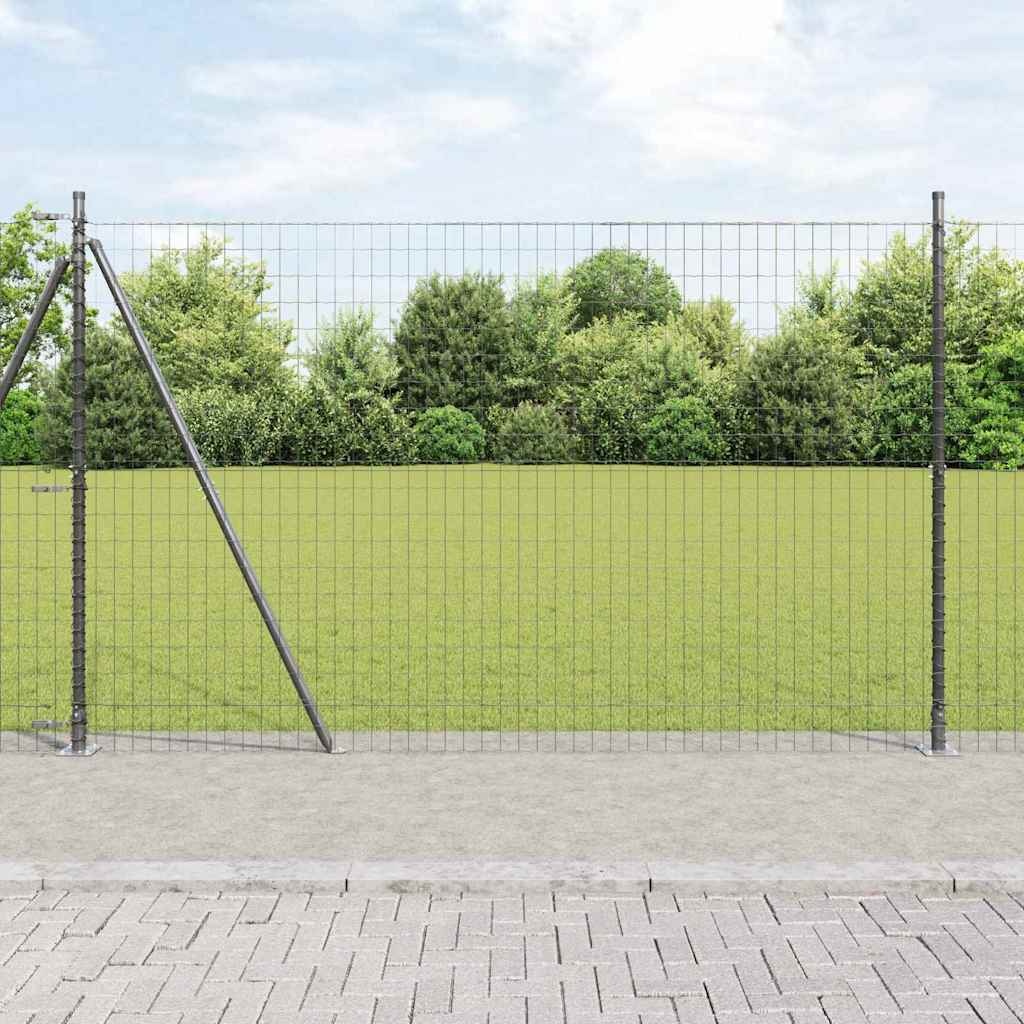
Cerca com Postes Cinzeto 1.4 x 10 m Aço
Esse conjunto de painéis de cercas para área externa é uma escolha incrível se você quer dividir seu jardim ou terraço. Com um look moderno, esses painéis deixam qualquer espaço externo mais bonito e ainda protegem contra o tempo. Eles criam uma borda legal ao redor da sua propriedade e se encaixam direitinho em qualquer lugar, sendo um item indispensável para casas e empresas. Material: Feitos de aço de alta qualidade, esses painéis são uma barreira forte contra o mundo lá fora. A resistência embutida significa que eles vão durar bastante em qualquer ambiente externo. E mais, são resistentes a UV, então vão continuar bonitos mesmo sob o sol. Acabamento em Pintura Eletrostática: Com uma superfície estilosa em pintura eletrostática, esses painéis não são só bonitos; eles são práticos também. Esse tratamento dá uma camada protetora que ajuda a aguentar o tempo, evitando ferrugem e desgaste. Eles vão manter suas cores e parecer bem em todas as estações. Resistência ao Clima: Feita para aguentar qualquer tipo de clima, essa cerca não vai desmoronar quando chover ou fizer sol. As características à prova de clima significam menos manutenção para você, pra curtir seu espaço ao ar livre sem se preocupar com consertos constantes. Montagem Fácil: Essa cerca é super fácil de montar e não precisa de muitas ferramentas. É só seguir as instruções e montá-la rapidinho, garantindo uma borda forte para jardins, pátios ou quintais—perfeita para todo tipo de encontro ao ar livre. Ajuste Seguro ao Solo: O ajuste ao solo garante que a cerca não tenha buracos, mantendo tudo no lugar. Isso é crucial para quem tem pets e crianças, garantindo que tudo fique seguro dentro. Cor: Cinzeto Material: Aço Dimensões gerais: 1000 x 3.2 x 140 cm (C x L x A) Montagem necessária: Sim Contains de entrega: 1 x cerca de euro 11 x postes 2 x postes angulares 11 x espigões 2 x espigões angulares 11 x tampas plásticas 33 x suportes de fios tensão plásticos 2 x tampas de postes angulares 2 x hardware para postes angulares 3 x tensionadores 1 x 25 m de fio de amarração 1 x 80 m de fio de tensão
Brand: vidaXL
Category: Hardware > Fencing & Barriers > Fence Panels > Privacy Panels